Mainline steam trains in Great Britain

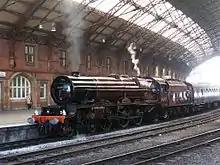
"Princess Elizabeth" at Bristol Temple Meads during a railtour

Since the lifting of the steam ban in 1971, main line steam operation had an exemplary safety record.